Woratep Rattana-umpawan

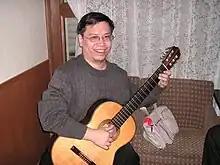
Woratep Rattana-umpawan in Japan 2008

Woratep Rattana-umpawan (born August 1, 1969 in Bangkok) is a classical guitarist from Thailand. He is the founder of the Thailand Guitar Society and the Asia International Guitar Festival, Bangkok.